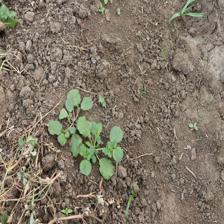
Label: BroadLeafWeed